War Eagle

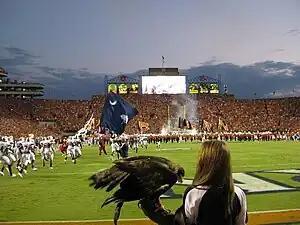
"Nova", officially named "War Eagle VII", just after flying untethered above the stadium before Auburn's game versus South Carolina in 2010.

Since 1930, and continuously since 1960, Auburn has kept a live golden eagle on campus. Since 2001 Auburn has presented an untethered eagle to fly over Jordan-Hare stadium prior to the start of football games. War Eagle VIII, a golden eagle named Aurea, along with Spirit, a bald eagle, perform the War Eagle Flight before all Auburn home games at Jordan–Hare Stadium.